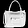
Label: Bag